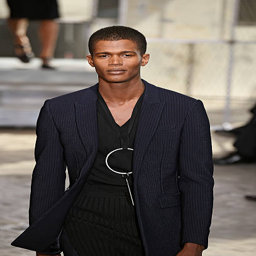
a model walks the runway at the fashion show during paris menswear fashion week .